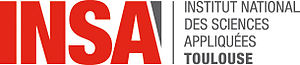
Institut national des sciences appliquées de Toulouse
Institut national des sciences appliquées de Toulouse
Institut national des sciences appliquées de Toulouse er et fransk ingeniør-institut tilknyttet Université Fédérale Toulouse Midi-Pyrénées